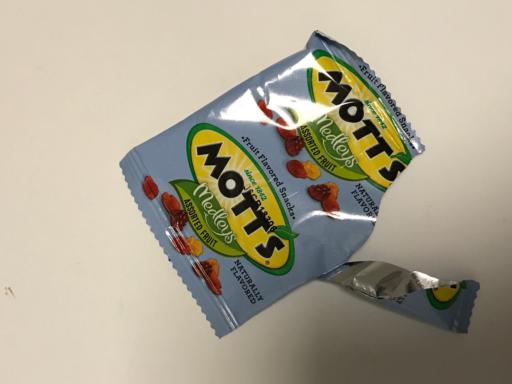
Label: plastics